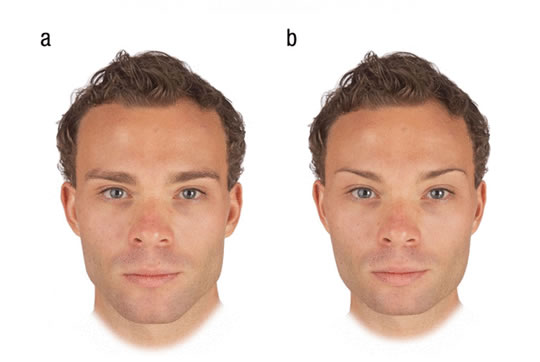
Gender: men